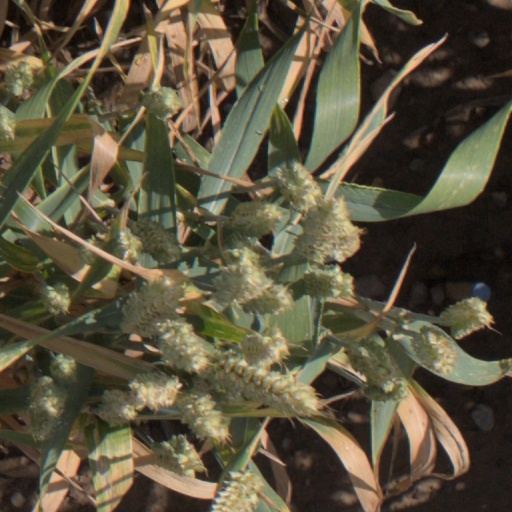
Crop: wheat